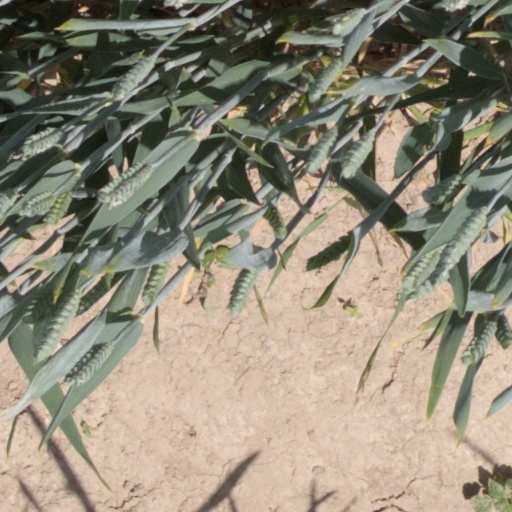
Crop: wheat